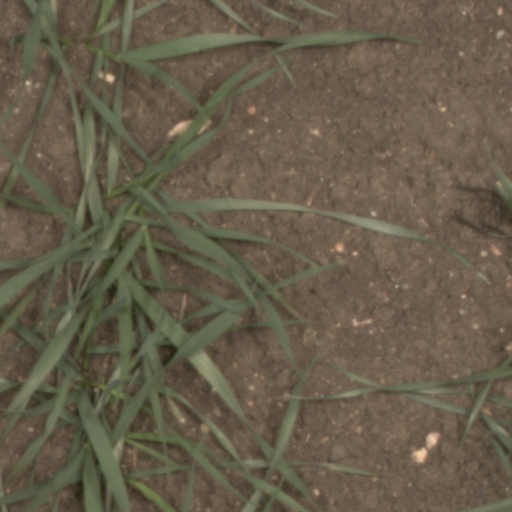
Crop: wheat